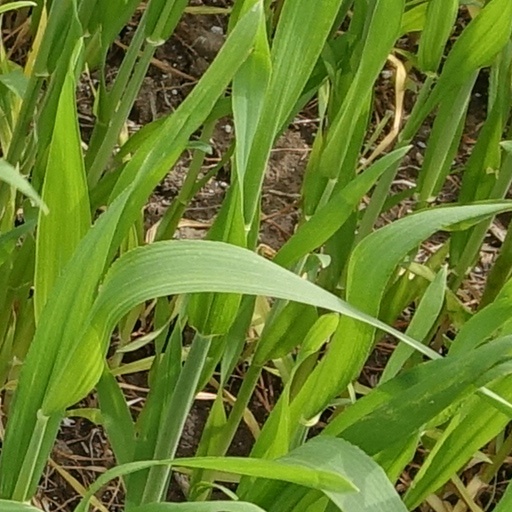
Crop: wheat